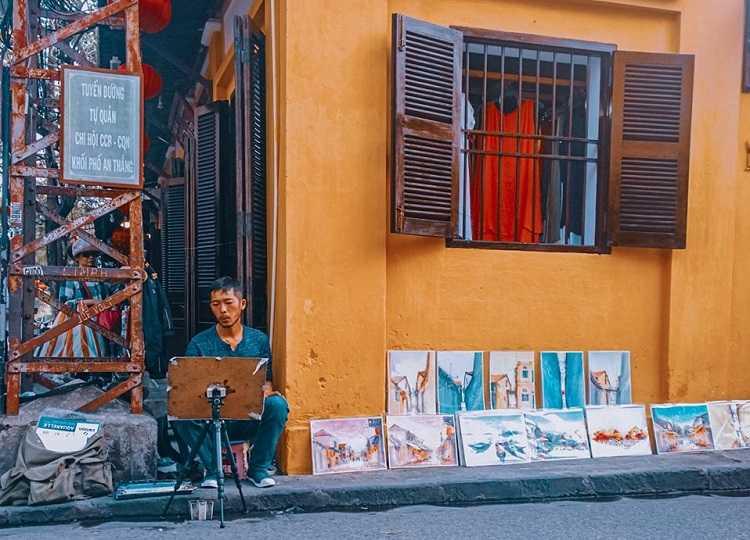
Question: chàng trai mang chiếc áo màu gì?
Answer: chiếc áo màu đen